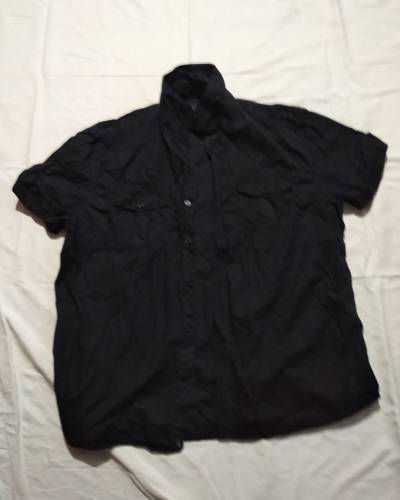
Waste category: clothes